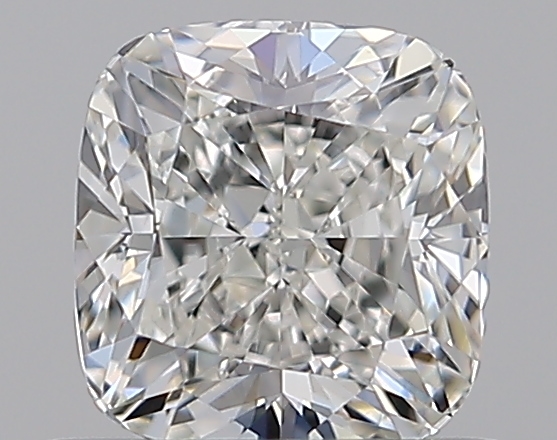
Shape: cushion
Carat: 0.72
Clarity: VVS1
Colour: H
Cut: EX
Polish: EX
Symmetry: VG
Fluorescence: F
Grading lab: GIA
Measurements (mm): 5.13 x 4.89 x 3.37